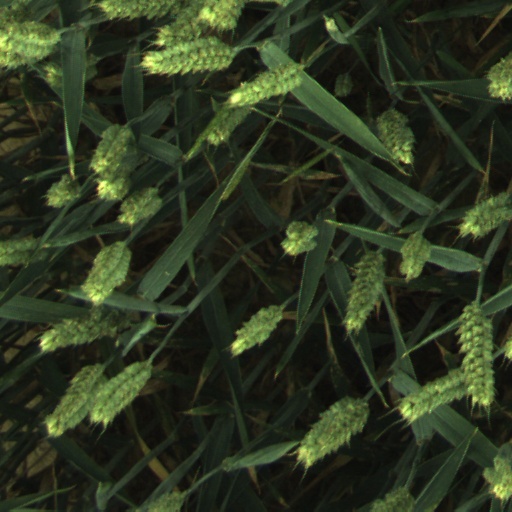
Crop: wheat